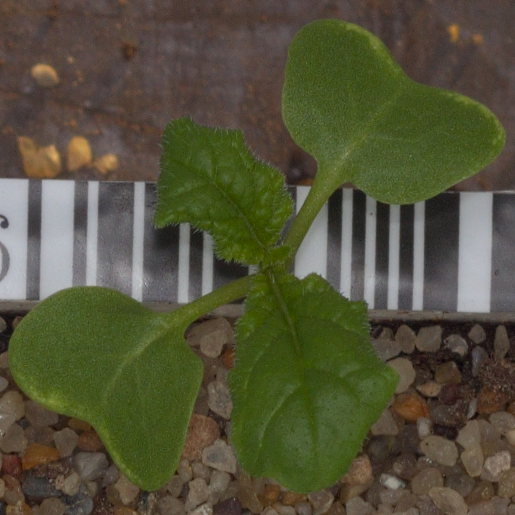
Label: charlock